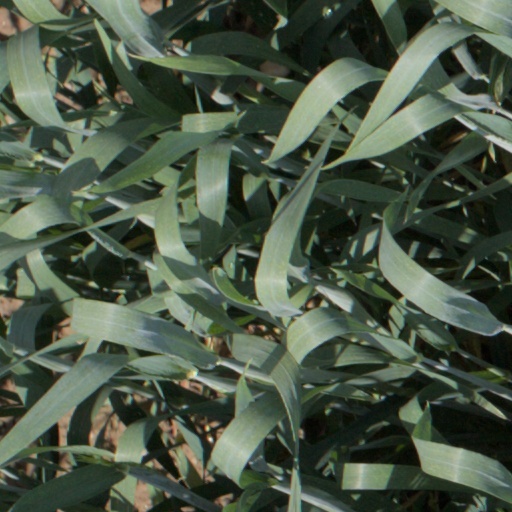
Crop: wheat